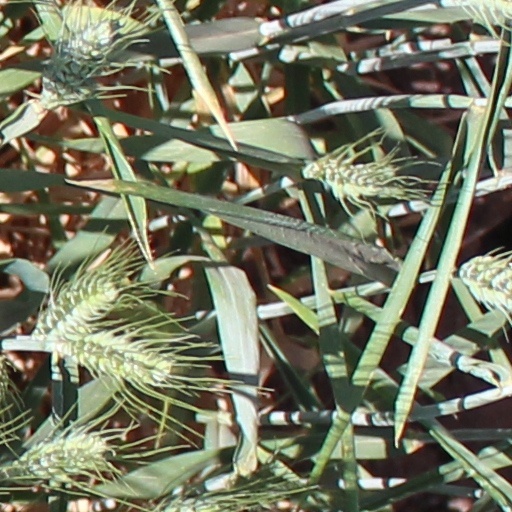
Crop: wheat